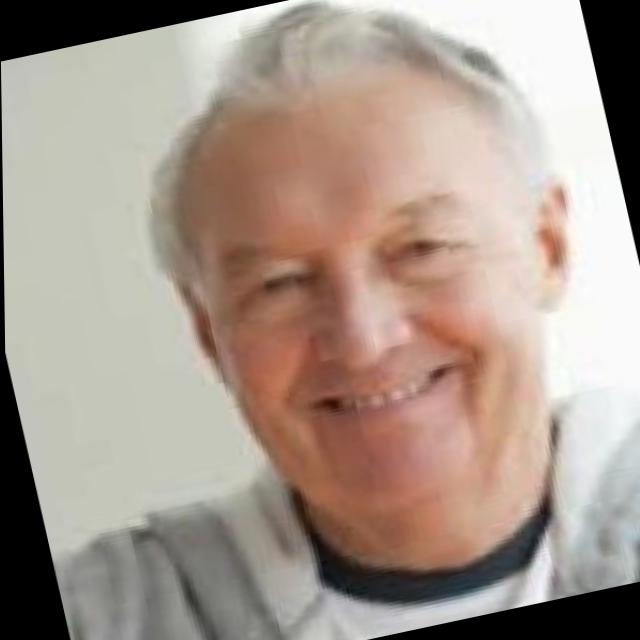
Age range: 65+